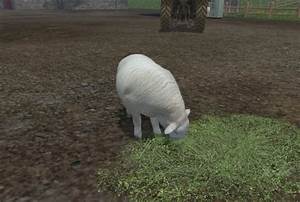
Label: pecora